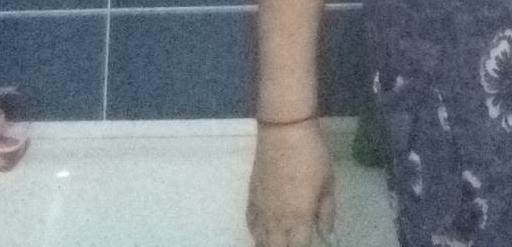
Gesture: no_gesture